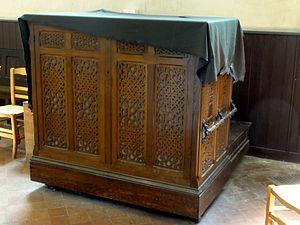
Orgue.
L'église Notre-Dame-de-la-Basse-Œuvre de Beauvais est une église catholique paroissiale située au pied de la cathédrale Saint-Pierre de Beauvais. Elle représente la partie antérieure de la précédente cathédrale de Beauvais, qui a été édifiée à la fin du Xᵉ siècle dans le style carolingien. Son petit appareil cubique s'explique par le réemploi de pierres provenant de bâtiments détruits pendant le saccage de Beauvais au IIIᵉ siècle. Après deux incendies, la façade est rebâtie au milieu du XIᵉ siècle, et annonce déjà le style roman à venir. Les dimensions exceptionnelles du transept de la cathédrale Saint-Pierre, appelée la Haute-Œuvre ou Nouvelle-Œuvre à l'époque de sa construction, font apparaître la Basse-Œuvre comme un édifice très modeste, mais avec une hauteur intérieure de 19 m et une longueur de 65 m, c'était une église considérable au milieu du Moyen Âge. Elle a été rognée à trois reprises. Au début du XIIIᵉ siècle, l'incendie du chœur motive le lancement du chantier de la cathédrale gothique vers 1225, et un mur de clôture est établie entre les piles occidentales du transept.